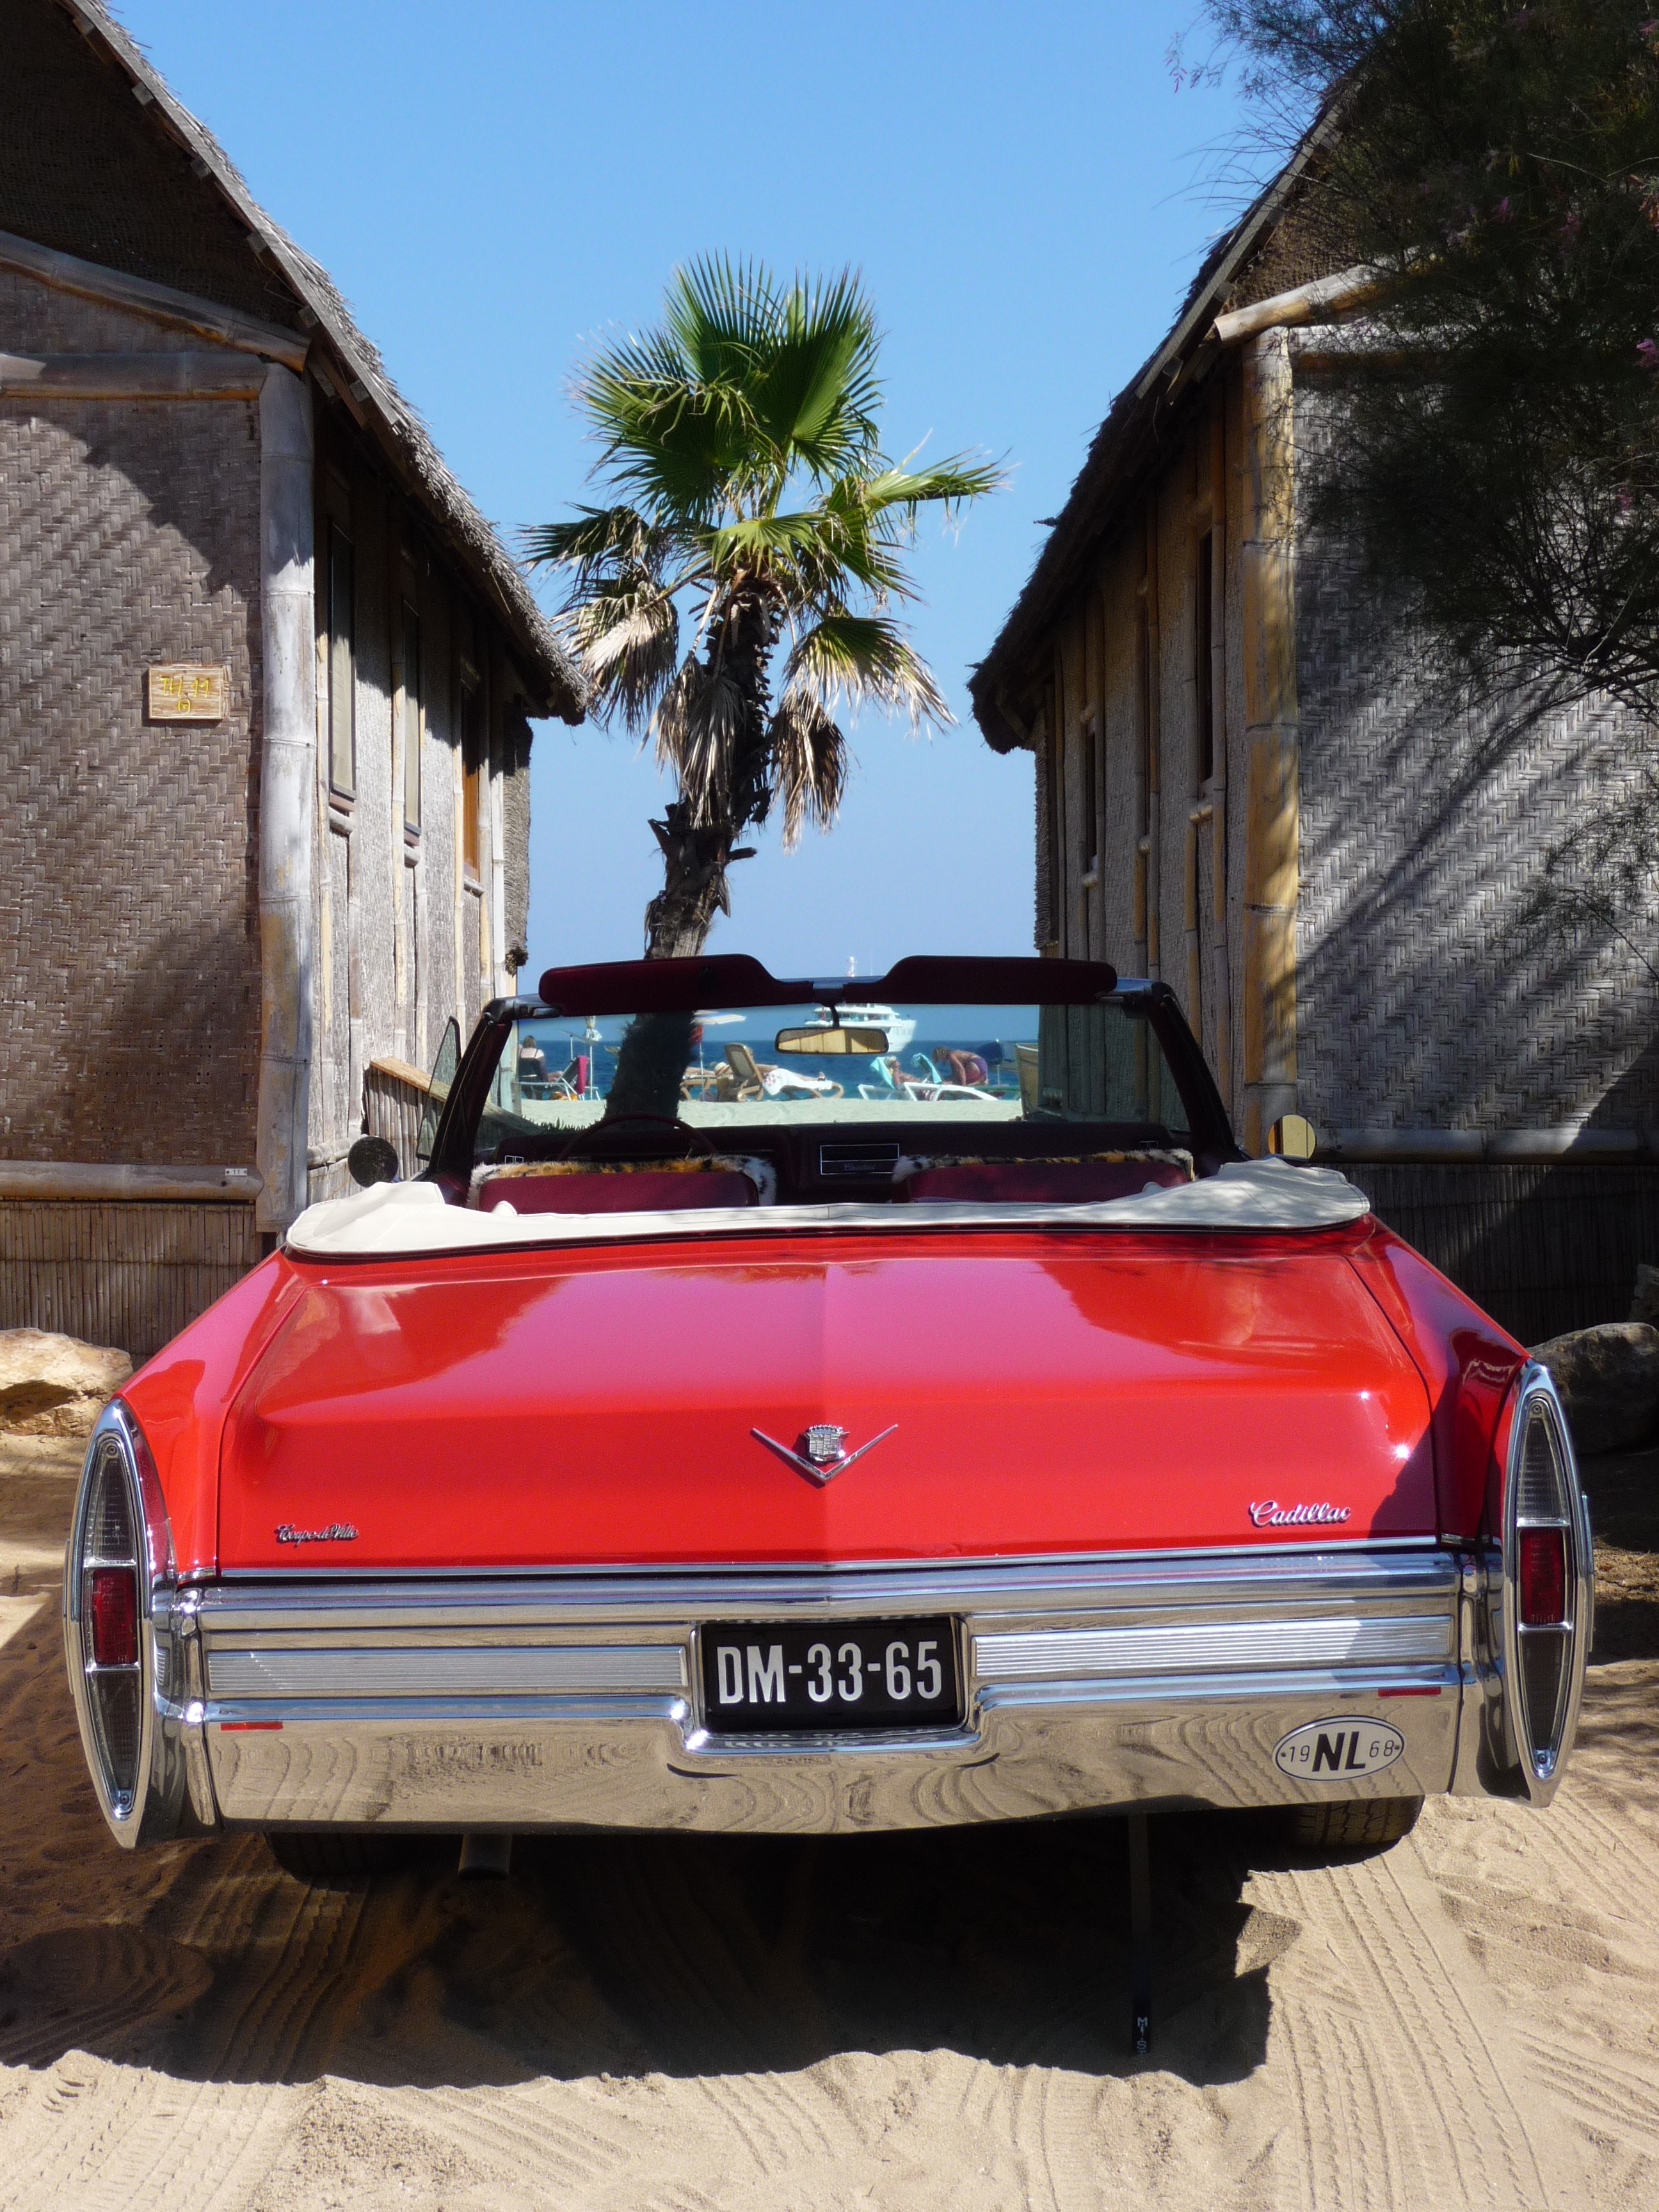
beach, sea, sand, car, red, vehicle, palm, auto, sports car, motor vehicle, vintage car, sedan, oldtimer, classic, convertible, st tropez, antique car, c te d azur, vintage car automobile, land vehicle, automobile make, automotive exterior, automotive design, luxury vehicle, performance car, full size car